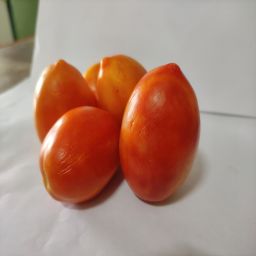
Crop: Tomato
Quality: Ripe